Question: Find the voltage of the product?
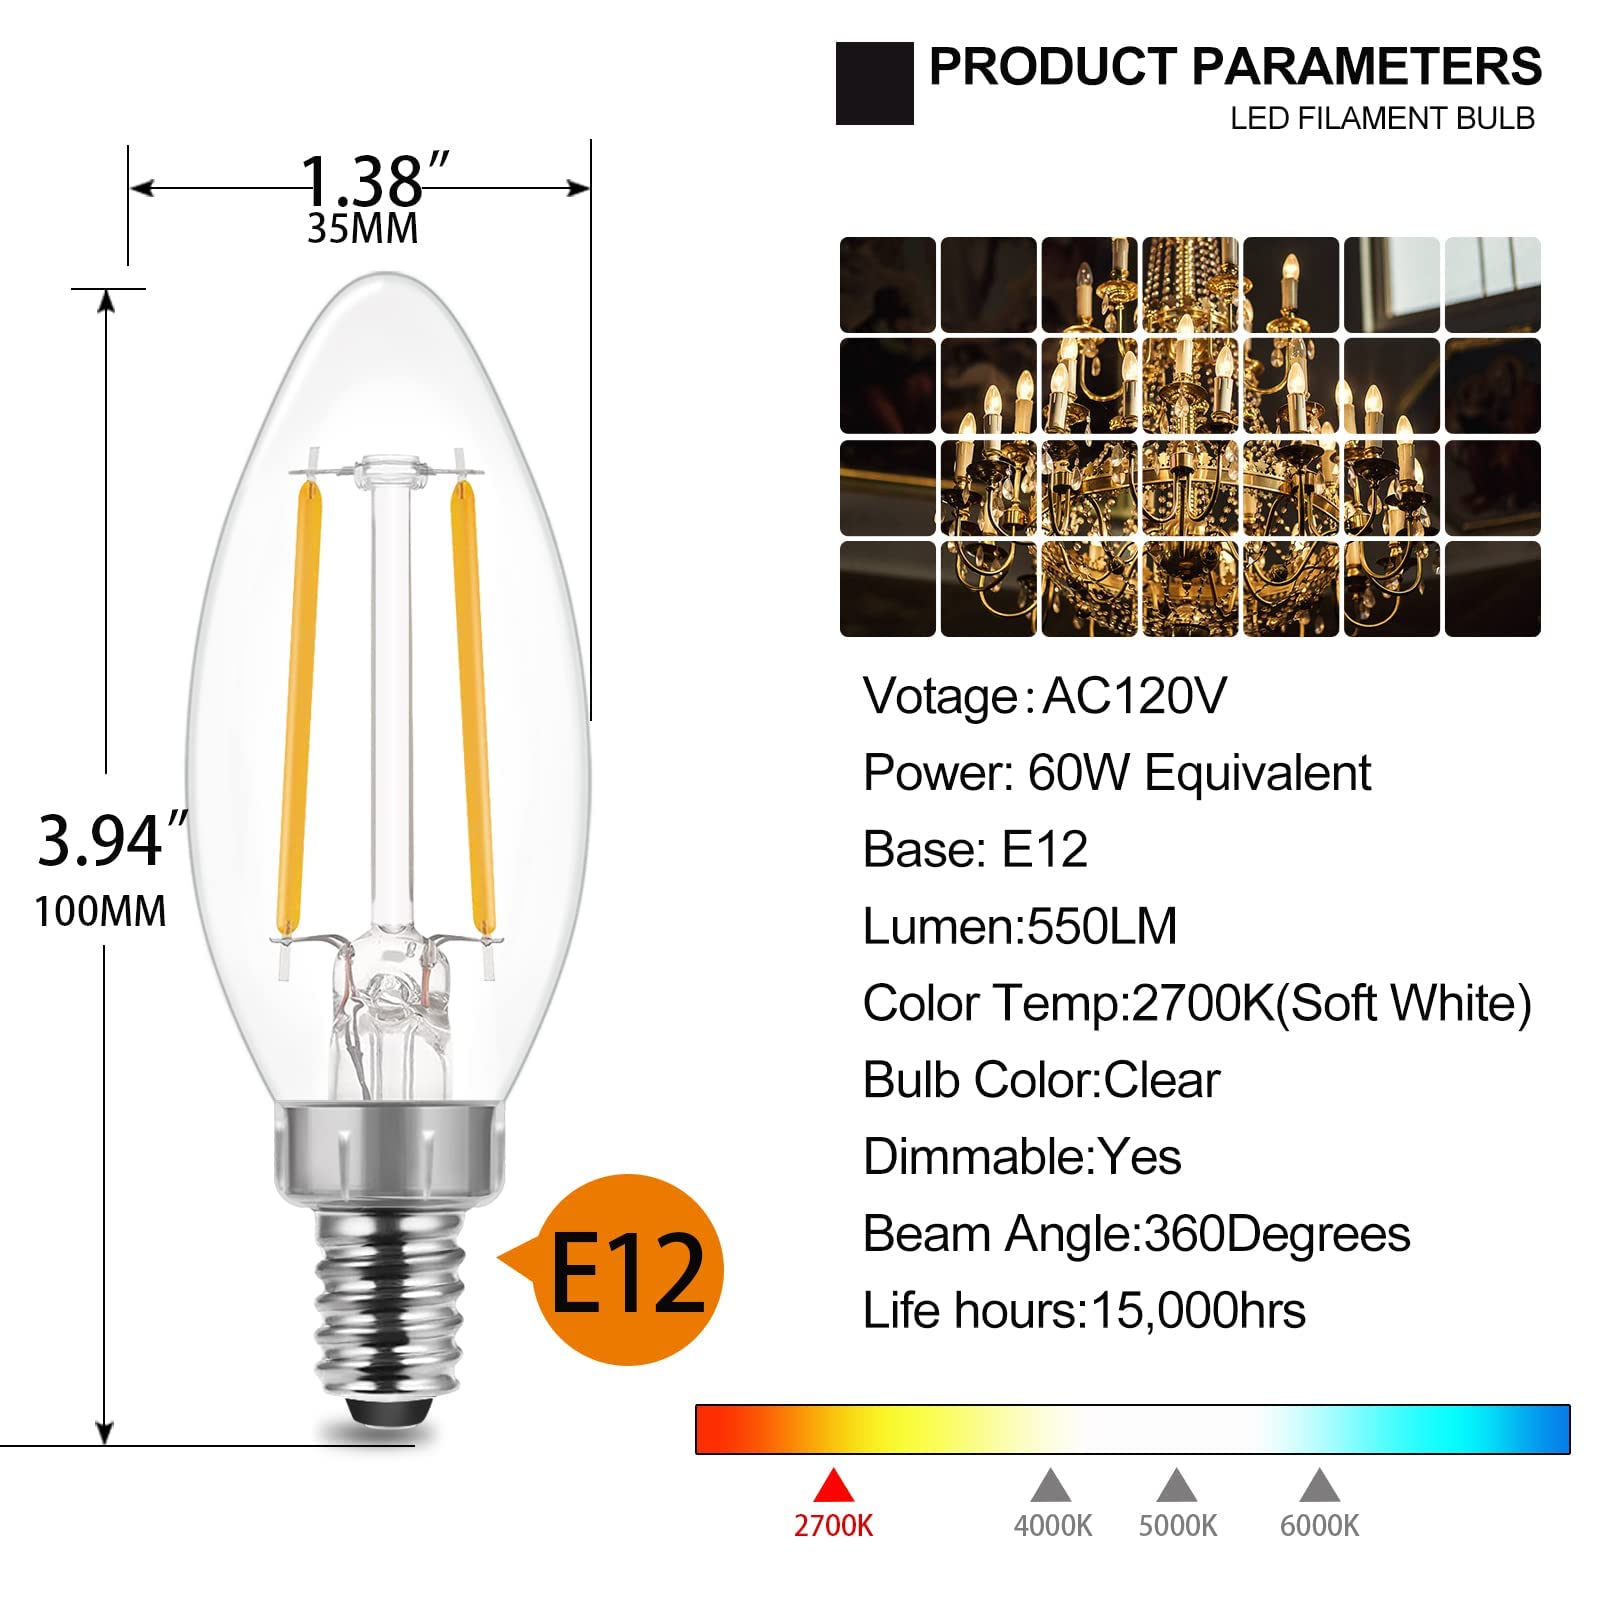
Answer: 120.0 volt